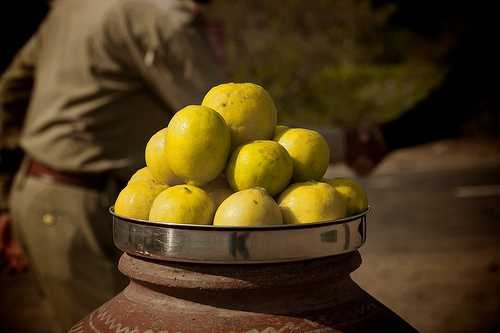
Label: Lemon